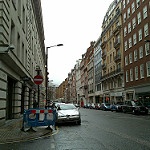
Scene: Outdoor